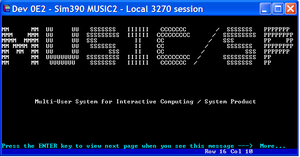
MUSIC est un système d'exploitation développé par le centre de calcul de l’Université McGill à Montréal. Les initiateurs de ce projet ont été Alan Greenberg et Roy Miller qui ont fait le design original du système et implanté la première version en 1967. MUSIC fonctionnait sur les ordinateurs IBM 360, 370 et 4300 et il offrait des fonctionnalités nouvelles comme la compression des données, une gestion simplifiée des fichiers d’utilisateurs par l’imposition de quotas, l’allocation automatique d’espace disque lors de l’écriture des fichiers, etc. Il était conçu pour permettre aux professeurs et aux étudiants de mettre au point leurs programmes interactivement à partir de terminaux à une époque où l’utilisation des cartes perforées en traitement par lots était la norme.